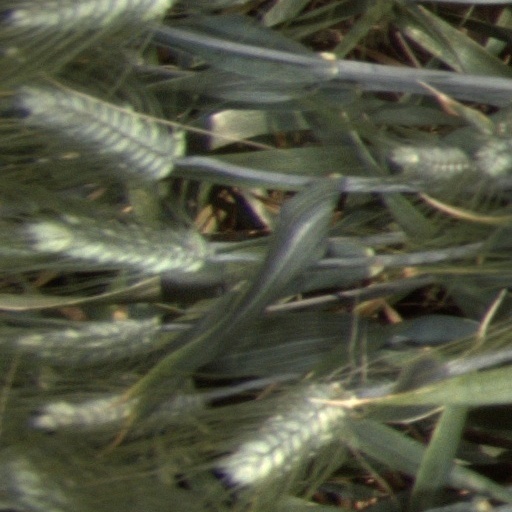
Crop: wheat